Ronnie Van Zant

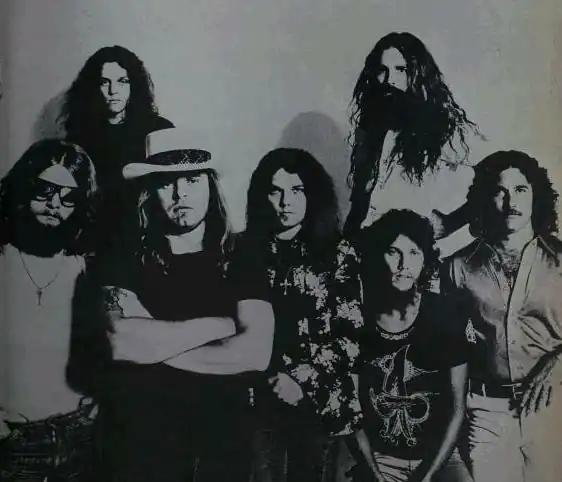
Lynyrd Skynyrd in 1977 (from left to right): Leon Wilkeson, Allen Collins, Ronnie Van Zant, Gary Rossington, Steve Gaines, Artimus Pyle and Billy Powell

On October 20, 1977, a plane carrying the band between shows from Greenville, South Carolina, to Baton Rouge, Louisiana, ran out of fuel outside Gillsburg, Mississippi. The passengers had been informed about potential problems with the Convair CV-240 and were told to brace for a crash. Van Zant died on impact from head injuries suffered after the aircraft struck a tree. Bandmates Steve Gaines and Cassie Gaines, along with assistant road manager Dean Kilpatrick, pilot Walter McCreary, and co-pilot William Gray, were also killed. The rest of the band were seriously injured. Van Zant was 29 years old.